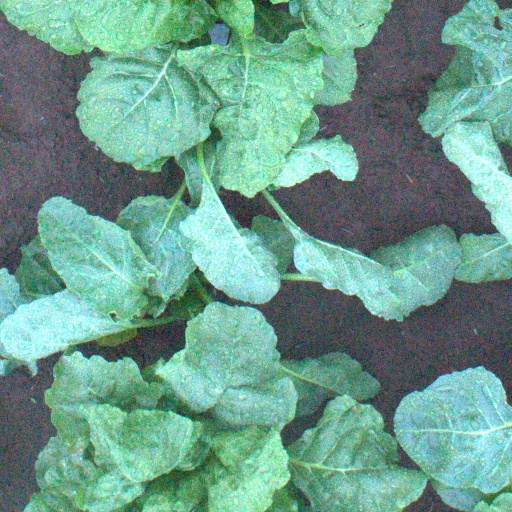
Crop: sugar beet